Service Dress (British Army)

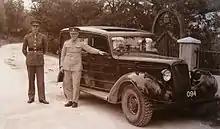
An officer (probably GSO3, Captain (temp.) R. H. Tierney, RA) in the temperate Service Dress and RASC driver in the other ranks tropical Service Dress in Bermuda, in 1942.

The Officers' Service Dress was completely different, except in colour. The cloth used was tailored and of more expensive wool, and the tunic had longer skirts. After 1908 the turn-down collar was replaced by open stepped lapels. This created a jacket, similar to a civilian lounge suit, rather than a tunic, and revealed a shirt collar and tie; the shirt was initially white and the tie black; but from 1913 these were both replaced with khaki. The breast pockets were pleated and closed by scalloped flaps, while those at the hips had straight edges. There was a shoulder strap on each shoulder but rank was originally displayed on the cuffs, which were scalloped at the closure and edged with herring-bone pattern khaki tape. Trousers, or riding breeches, and brown leather Riding boots were worn (even in infantry regiments, as officers traditionally rode on campaign). The carrying equipment was the leather Sam Browne pattern, brown for most regiments, black for Rifle Regiments. Officers also wore a khaki peaked cap with a cloth visor that was similar to the men's, but made of superior materials and of better quality. Unlike other ranks, officers were expected to pay for their own uniforms, pistol, sword and Sam Browne belt.